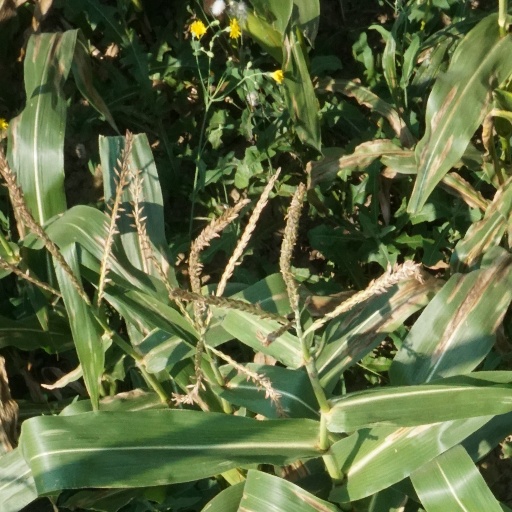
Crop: maize; corn